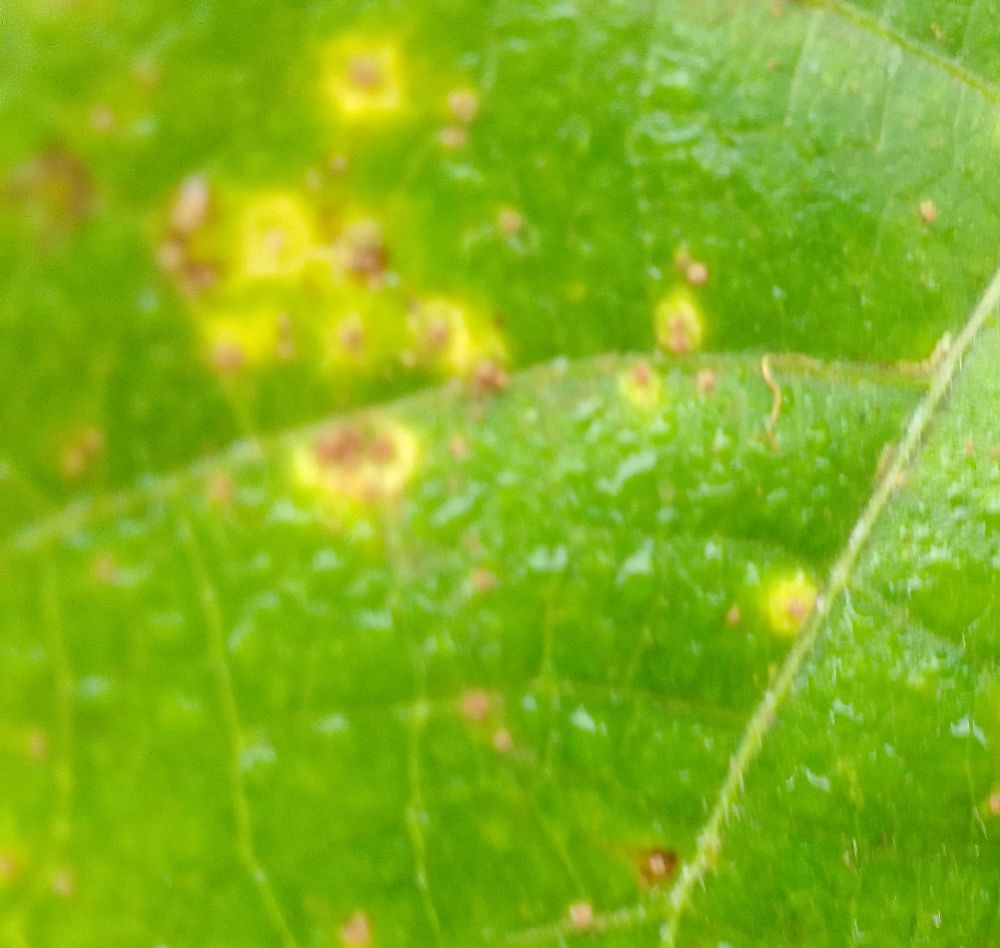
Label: rust